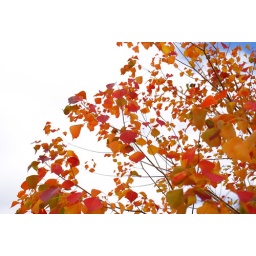
against the bright white sky